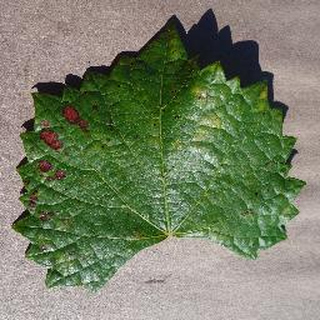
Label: grape_esca_black_measles